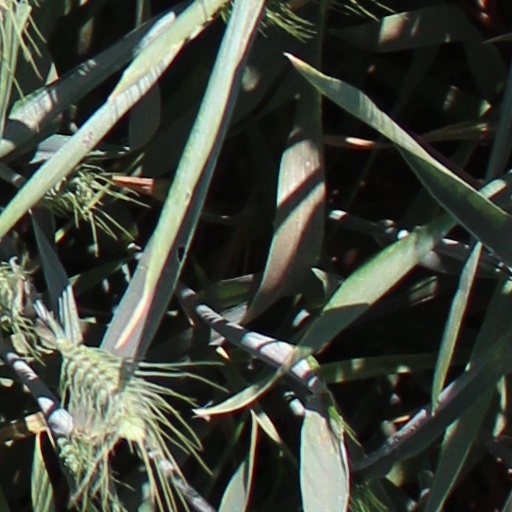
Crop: wheat